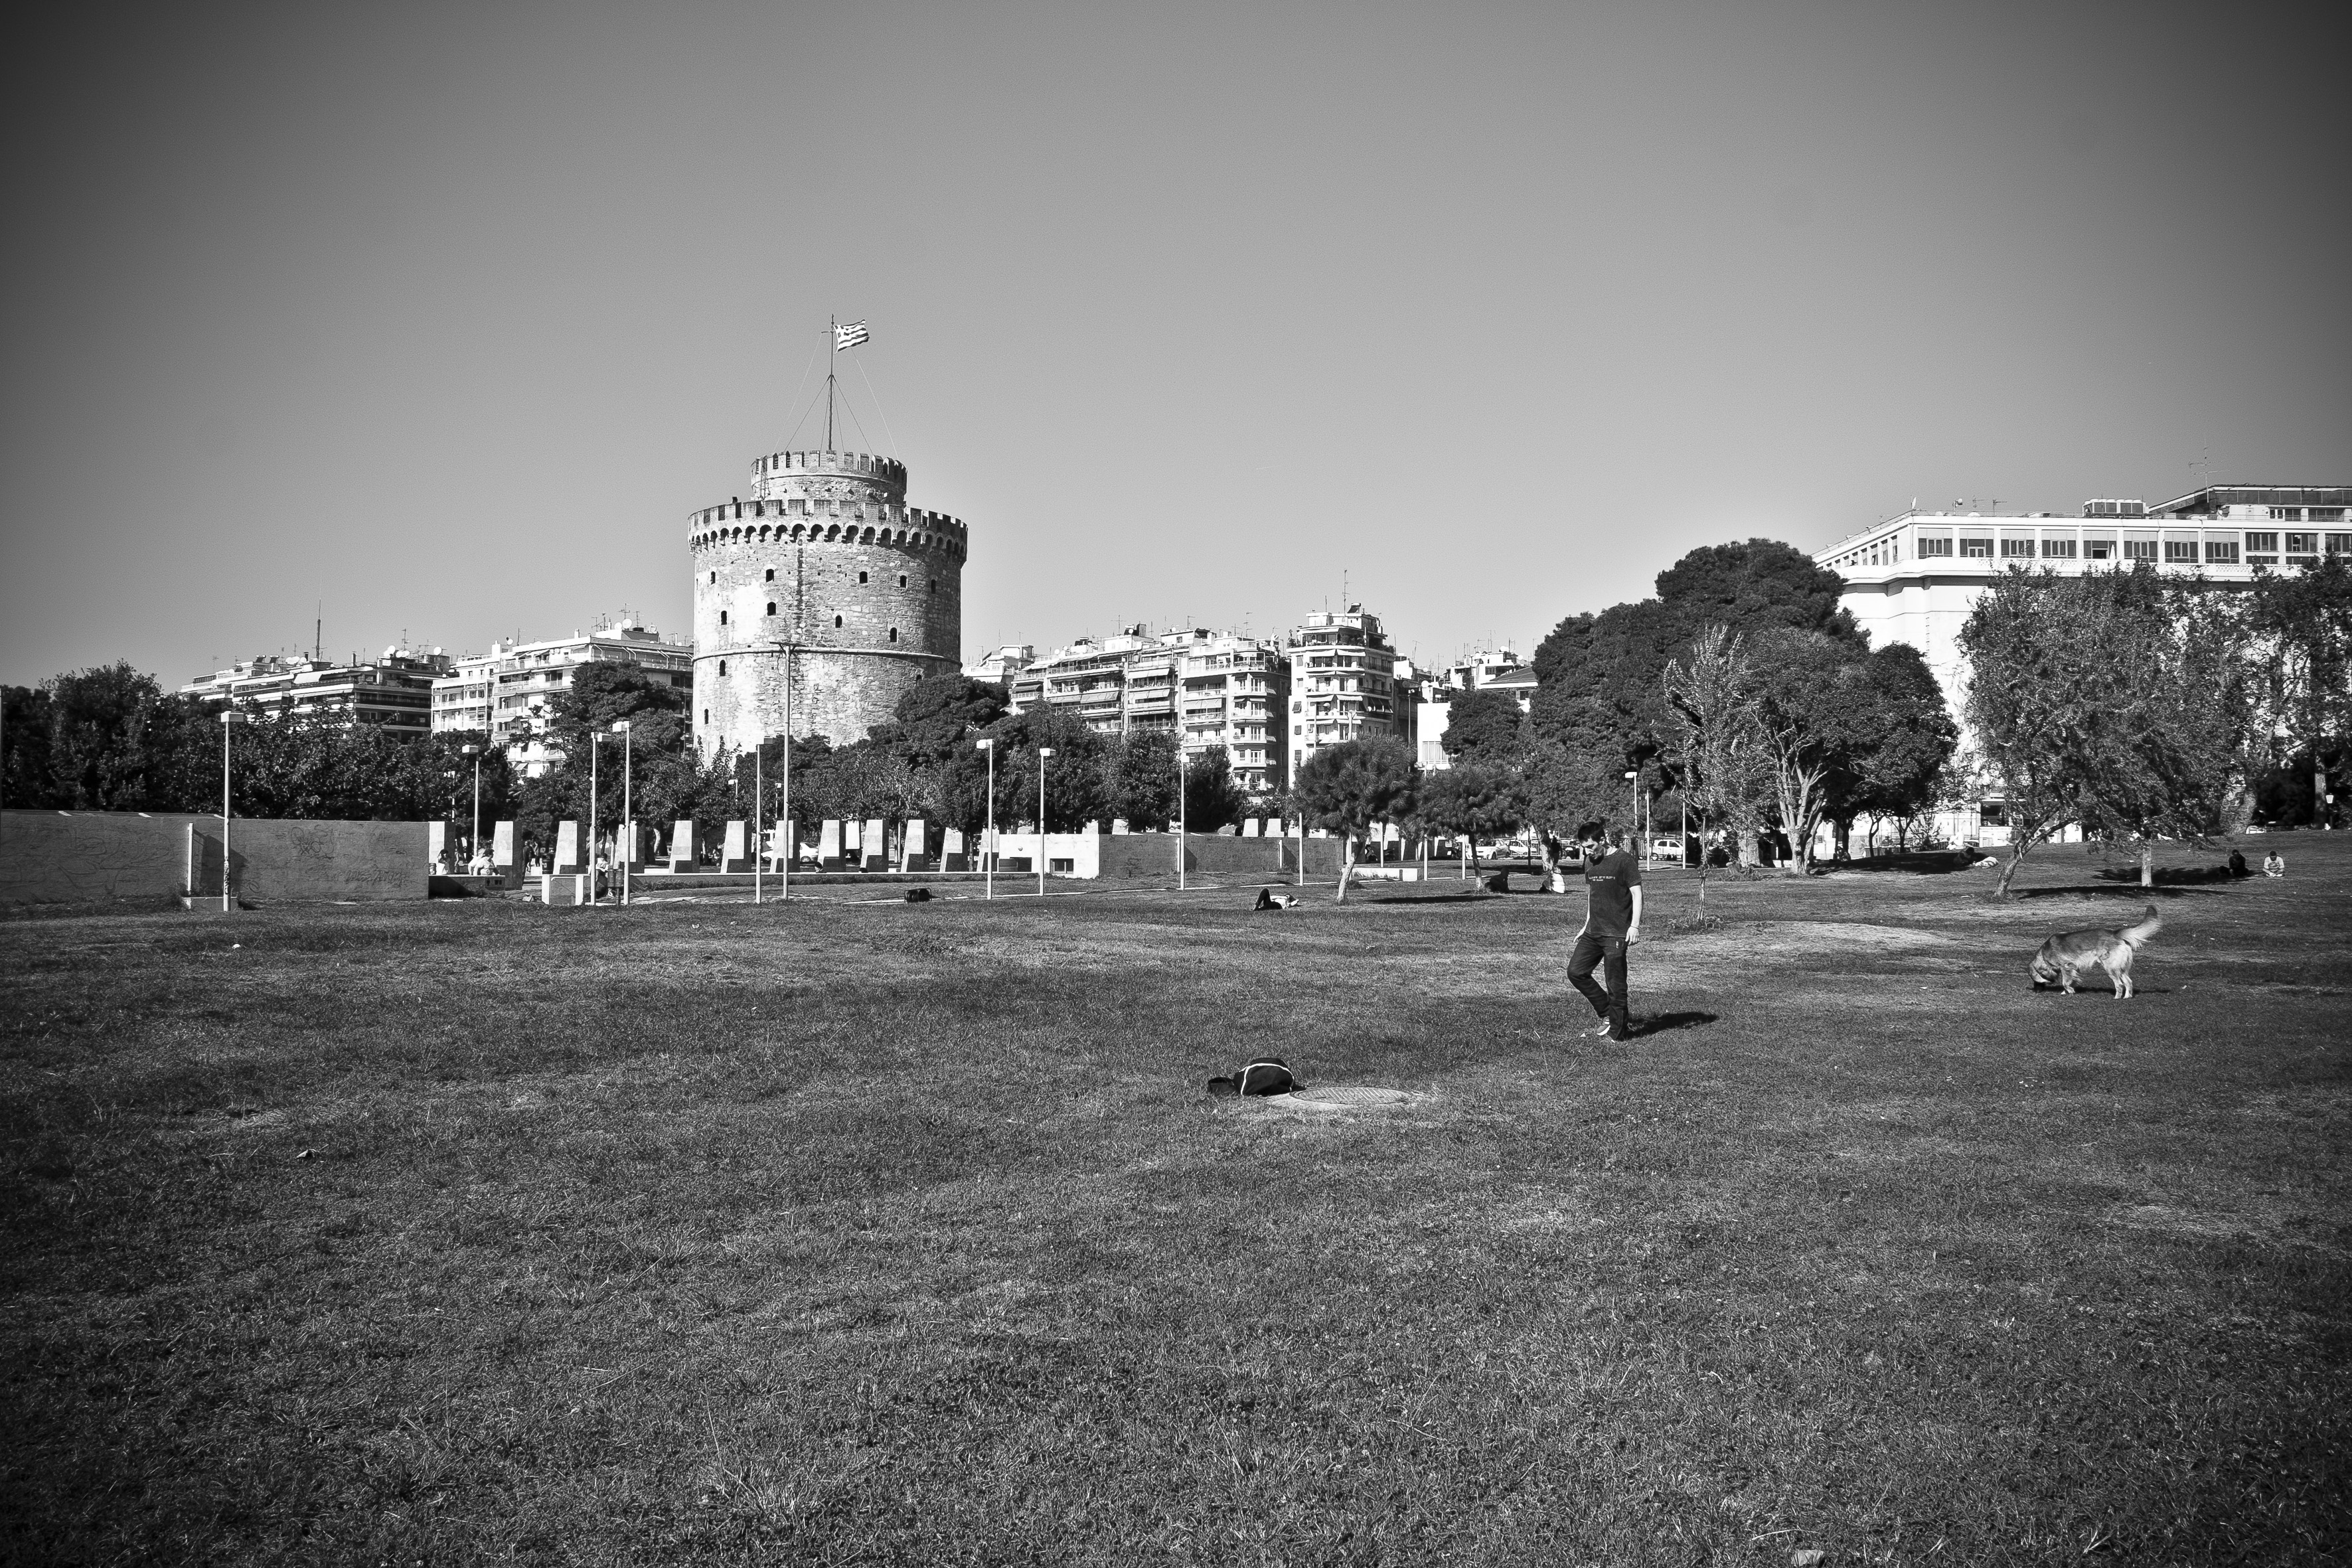
black and white, structure, white, street, night, photography, city, urban, monument, cityscape, travel, fujifilm, landmark, darkness, black, monochrome, stadium, bw, blackandwhite, blackwhite, photograph, noiretblanc, greece, fuji, shape, fujix, macedonia, thessaloniki, fujixe1, urban area, monochrome photography, sport venue